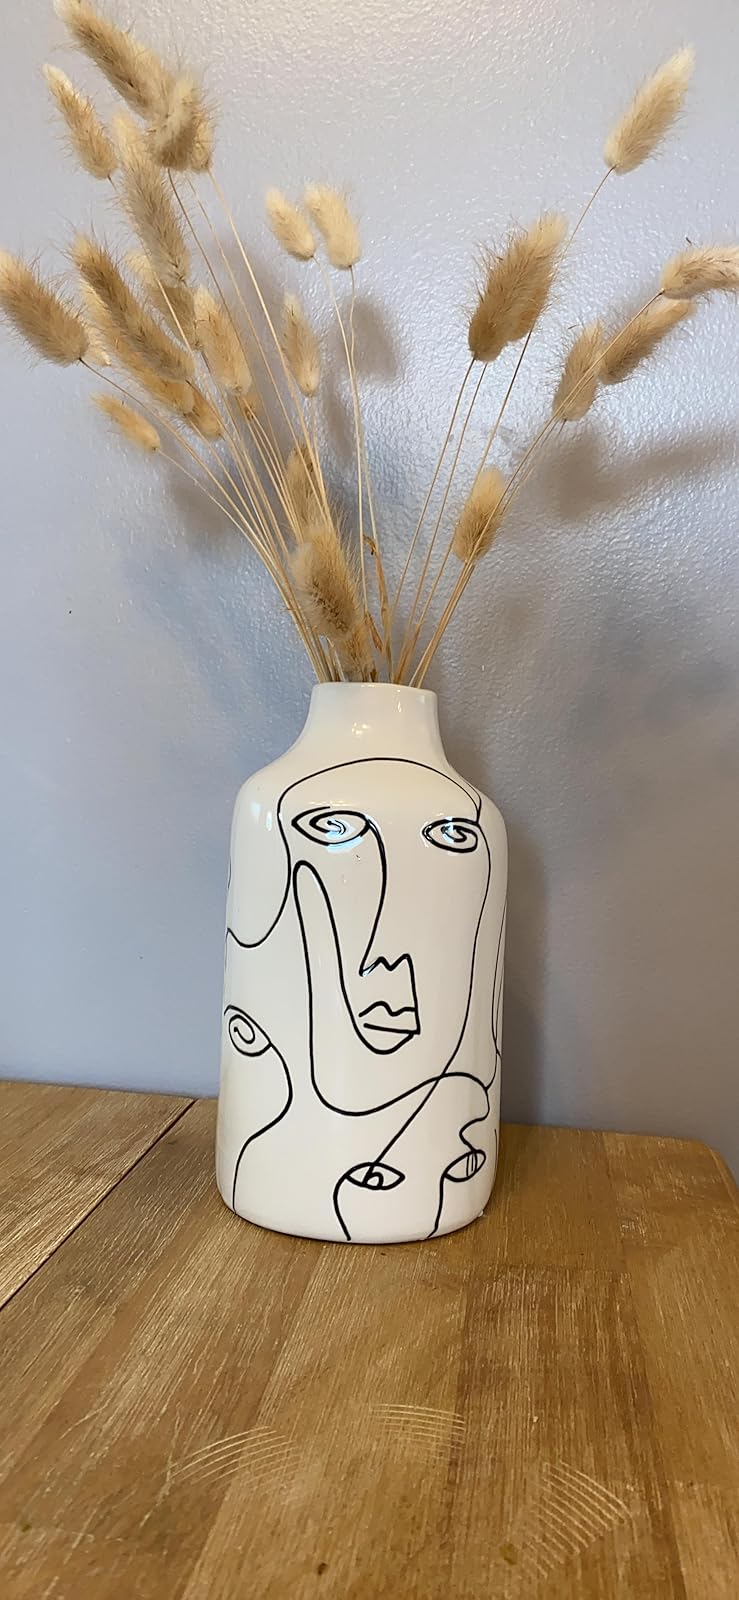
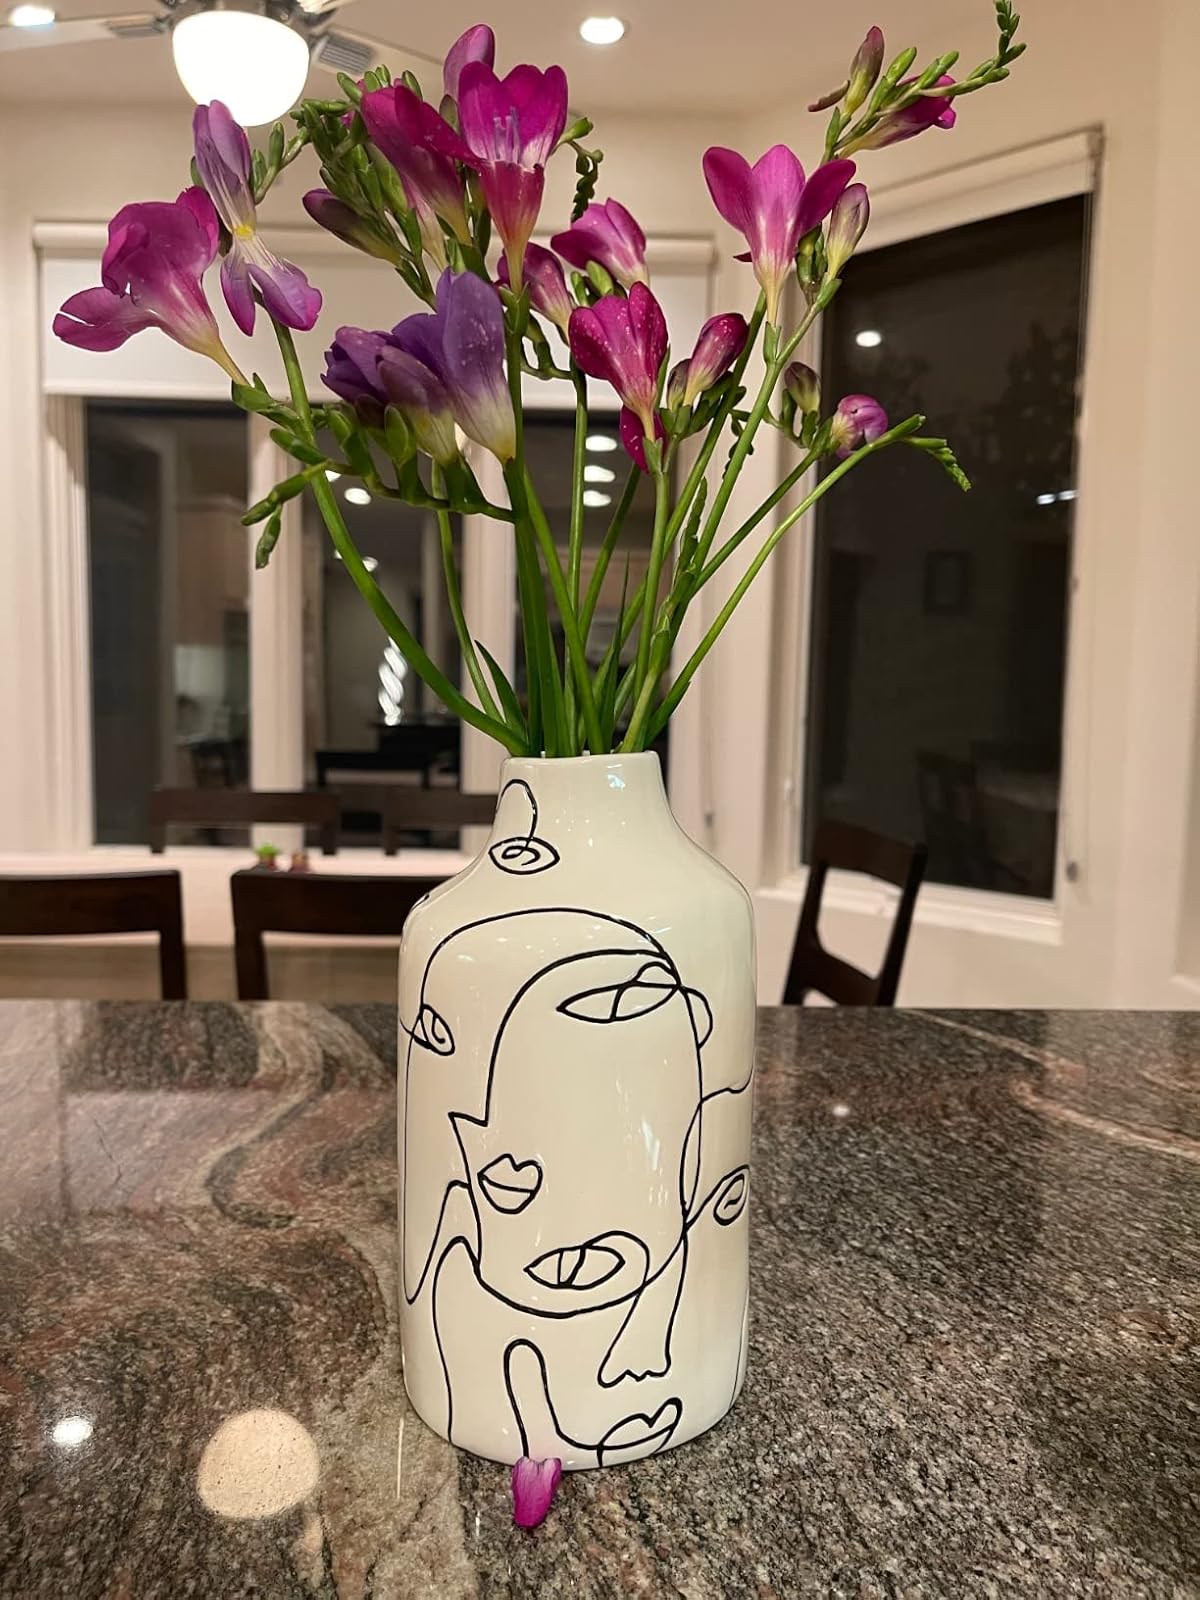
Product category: vase
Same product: yes